Royal Italian Army during World War II

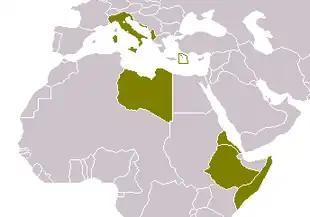
The Italian empire in 1940. In addition to mainland Italy, Albania, ASI, and AOI are shown in green. The Dodecanese islands are boxed in green.

Mussolini's Under-Secretary for War Production, Carlo Favagrossa, had estimated that Italy could not possibly be prepared for a war until at least October 1942. Although Fascist Italy was considered a major power, Italian industry was relatively weak compared to other major powers in Europe. In 1940, Italian industry probably was no more than 15% of that of France or of the United Kingdom. The lack of a stronger automotive industry made it difficult for Italy to mechanize its military.